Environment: lab
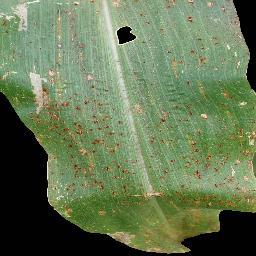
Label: common_rust